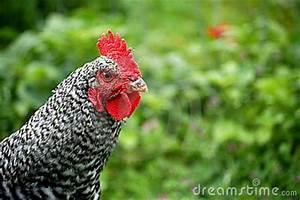
chicken